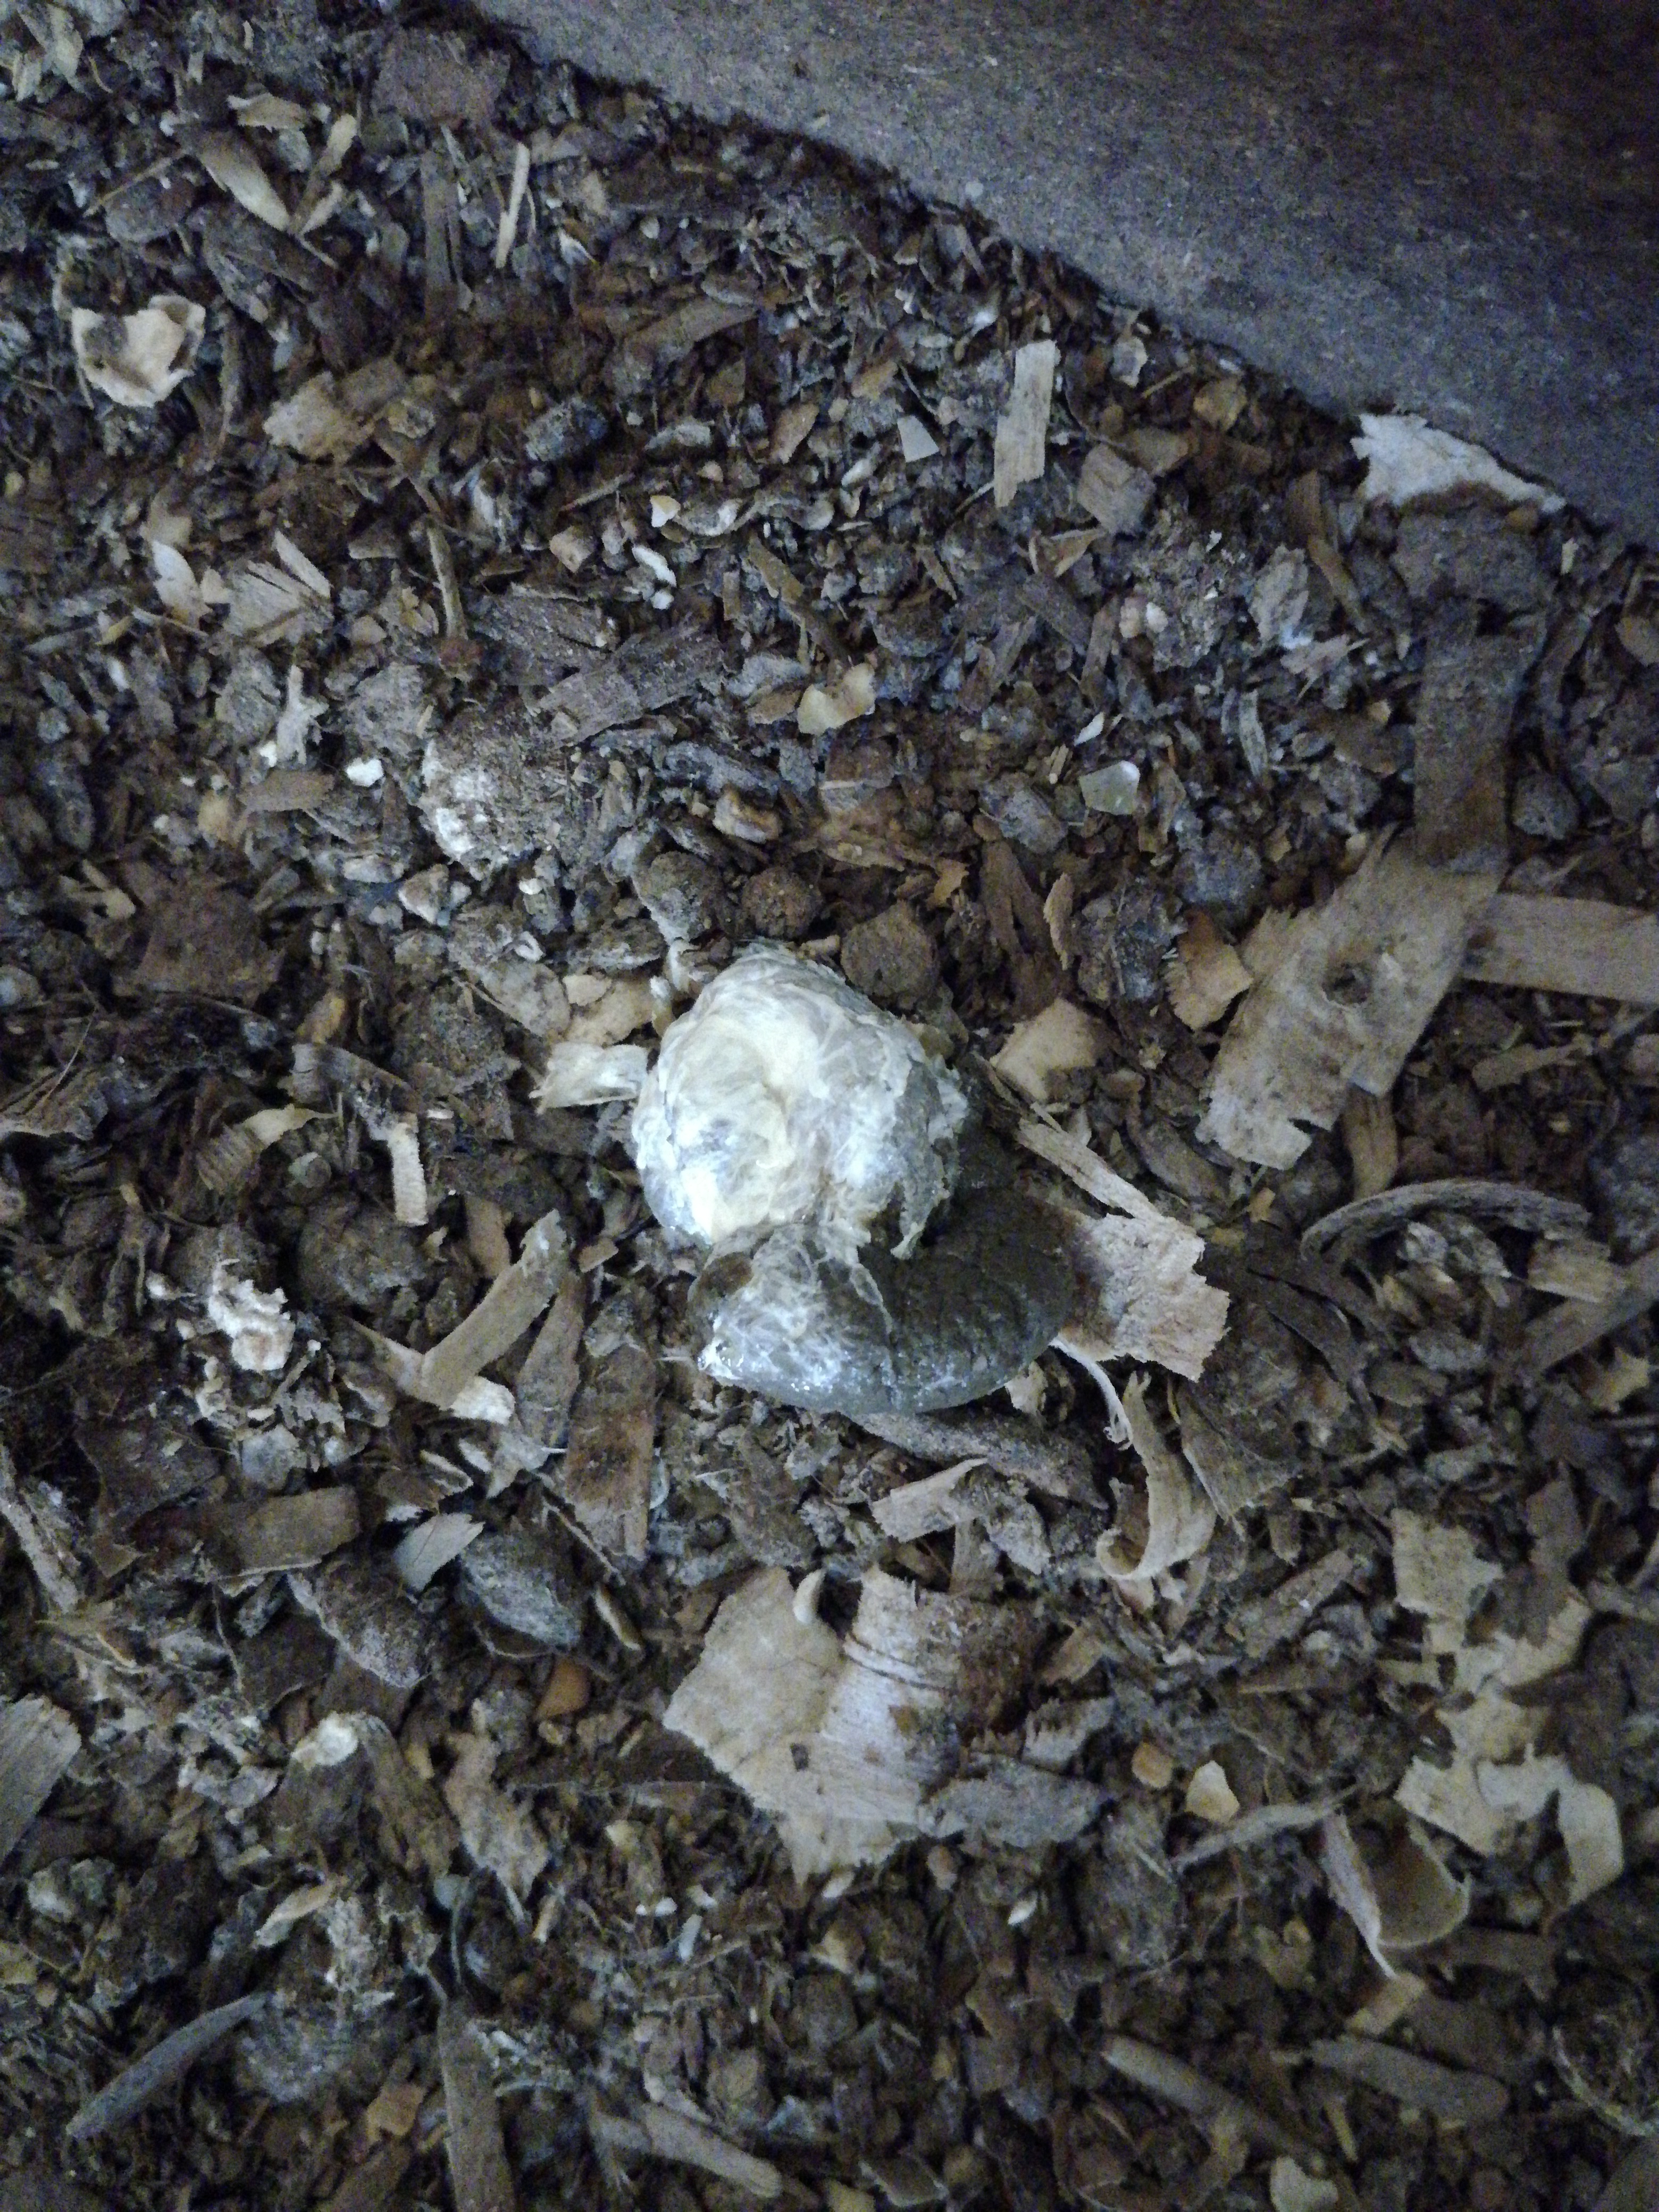
PCR-confirmed diagnosis: Healthy